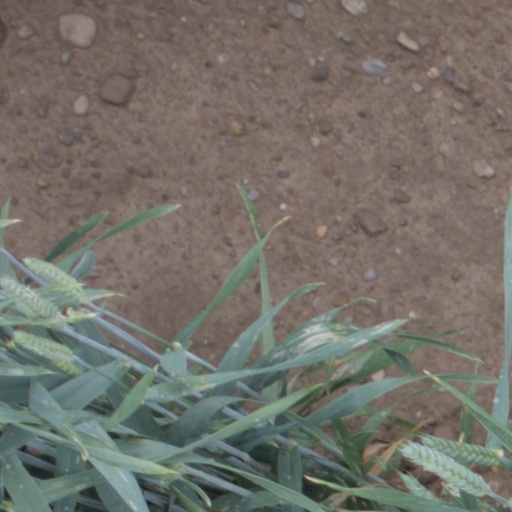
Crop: wheat